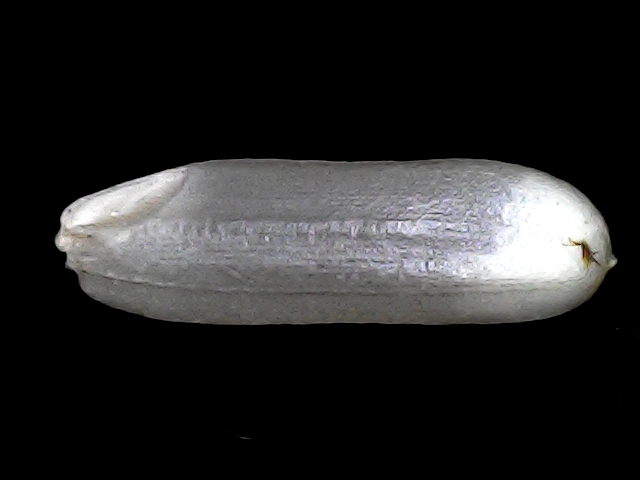
Rice variety: BRRI102